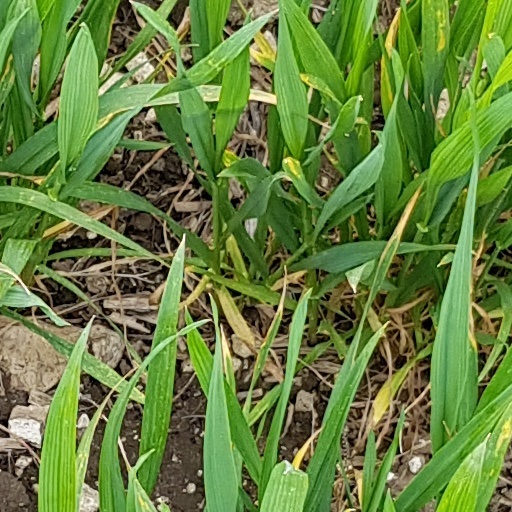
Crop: wheat